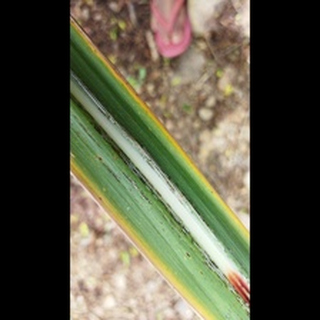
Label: sugarcane_rust